Rafael Correa

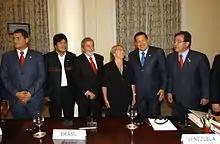
Presidents of South American countries meet in Rio de Janeiro. From left to right: Rafael Correa (Ecuador), Evo Morales (Bolivia), Luiz Inácio Lula da Silva (Brazil), Michelle Bachelet (Chile), Hugo Chávez (Venezuela) and Nicanor Duarte (Paraguay)

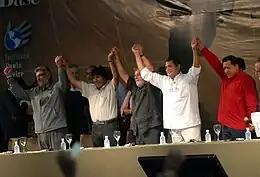
Presidents Fernando Lugo of Paraguay, Evo Morales of Bolívia, Luiz Inácio Lula da Silva of Brasil, Rafael Correa of Ecuador, and Hugo Chávez of Venezuela, in Fórum Social Mundial for Latin America

During Rafael Correa's tenure as president, he took some radical alternative steps to change the course of Ecuador's relations with the rest of the world. Amongst these were economic moves to correct Ecuador's debt imbalance, distancing from the United States, a rift with its northern neighbor Colombia, and a strengthening of ties with ALBA (including Venezuela and Bolivia), as well as Iran.